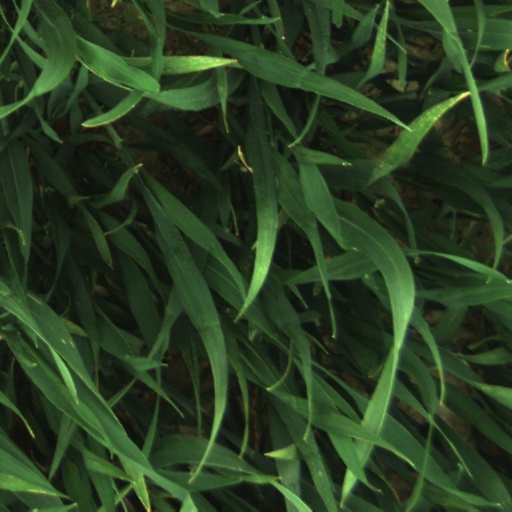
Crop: wheat